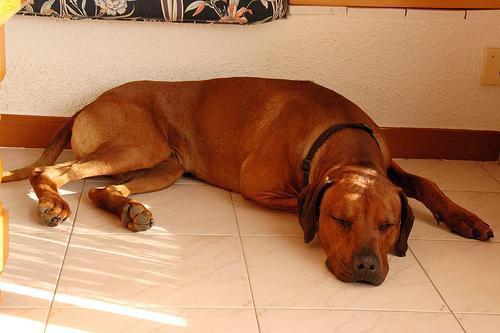
Rhodesian_ridgeback